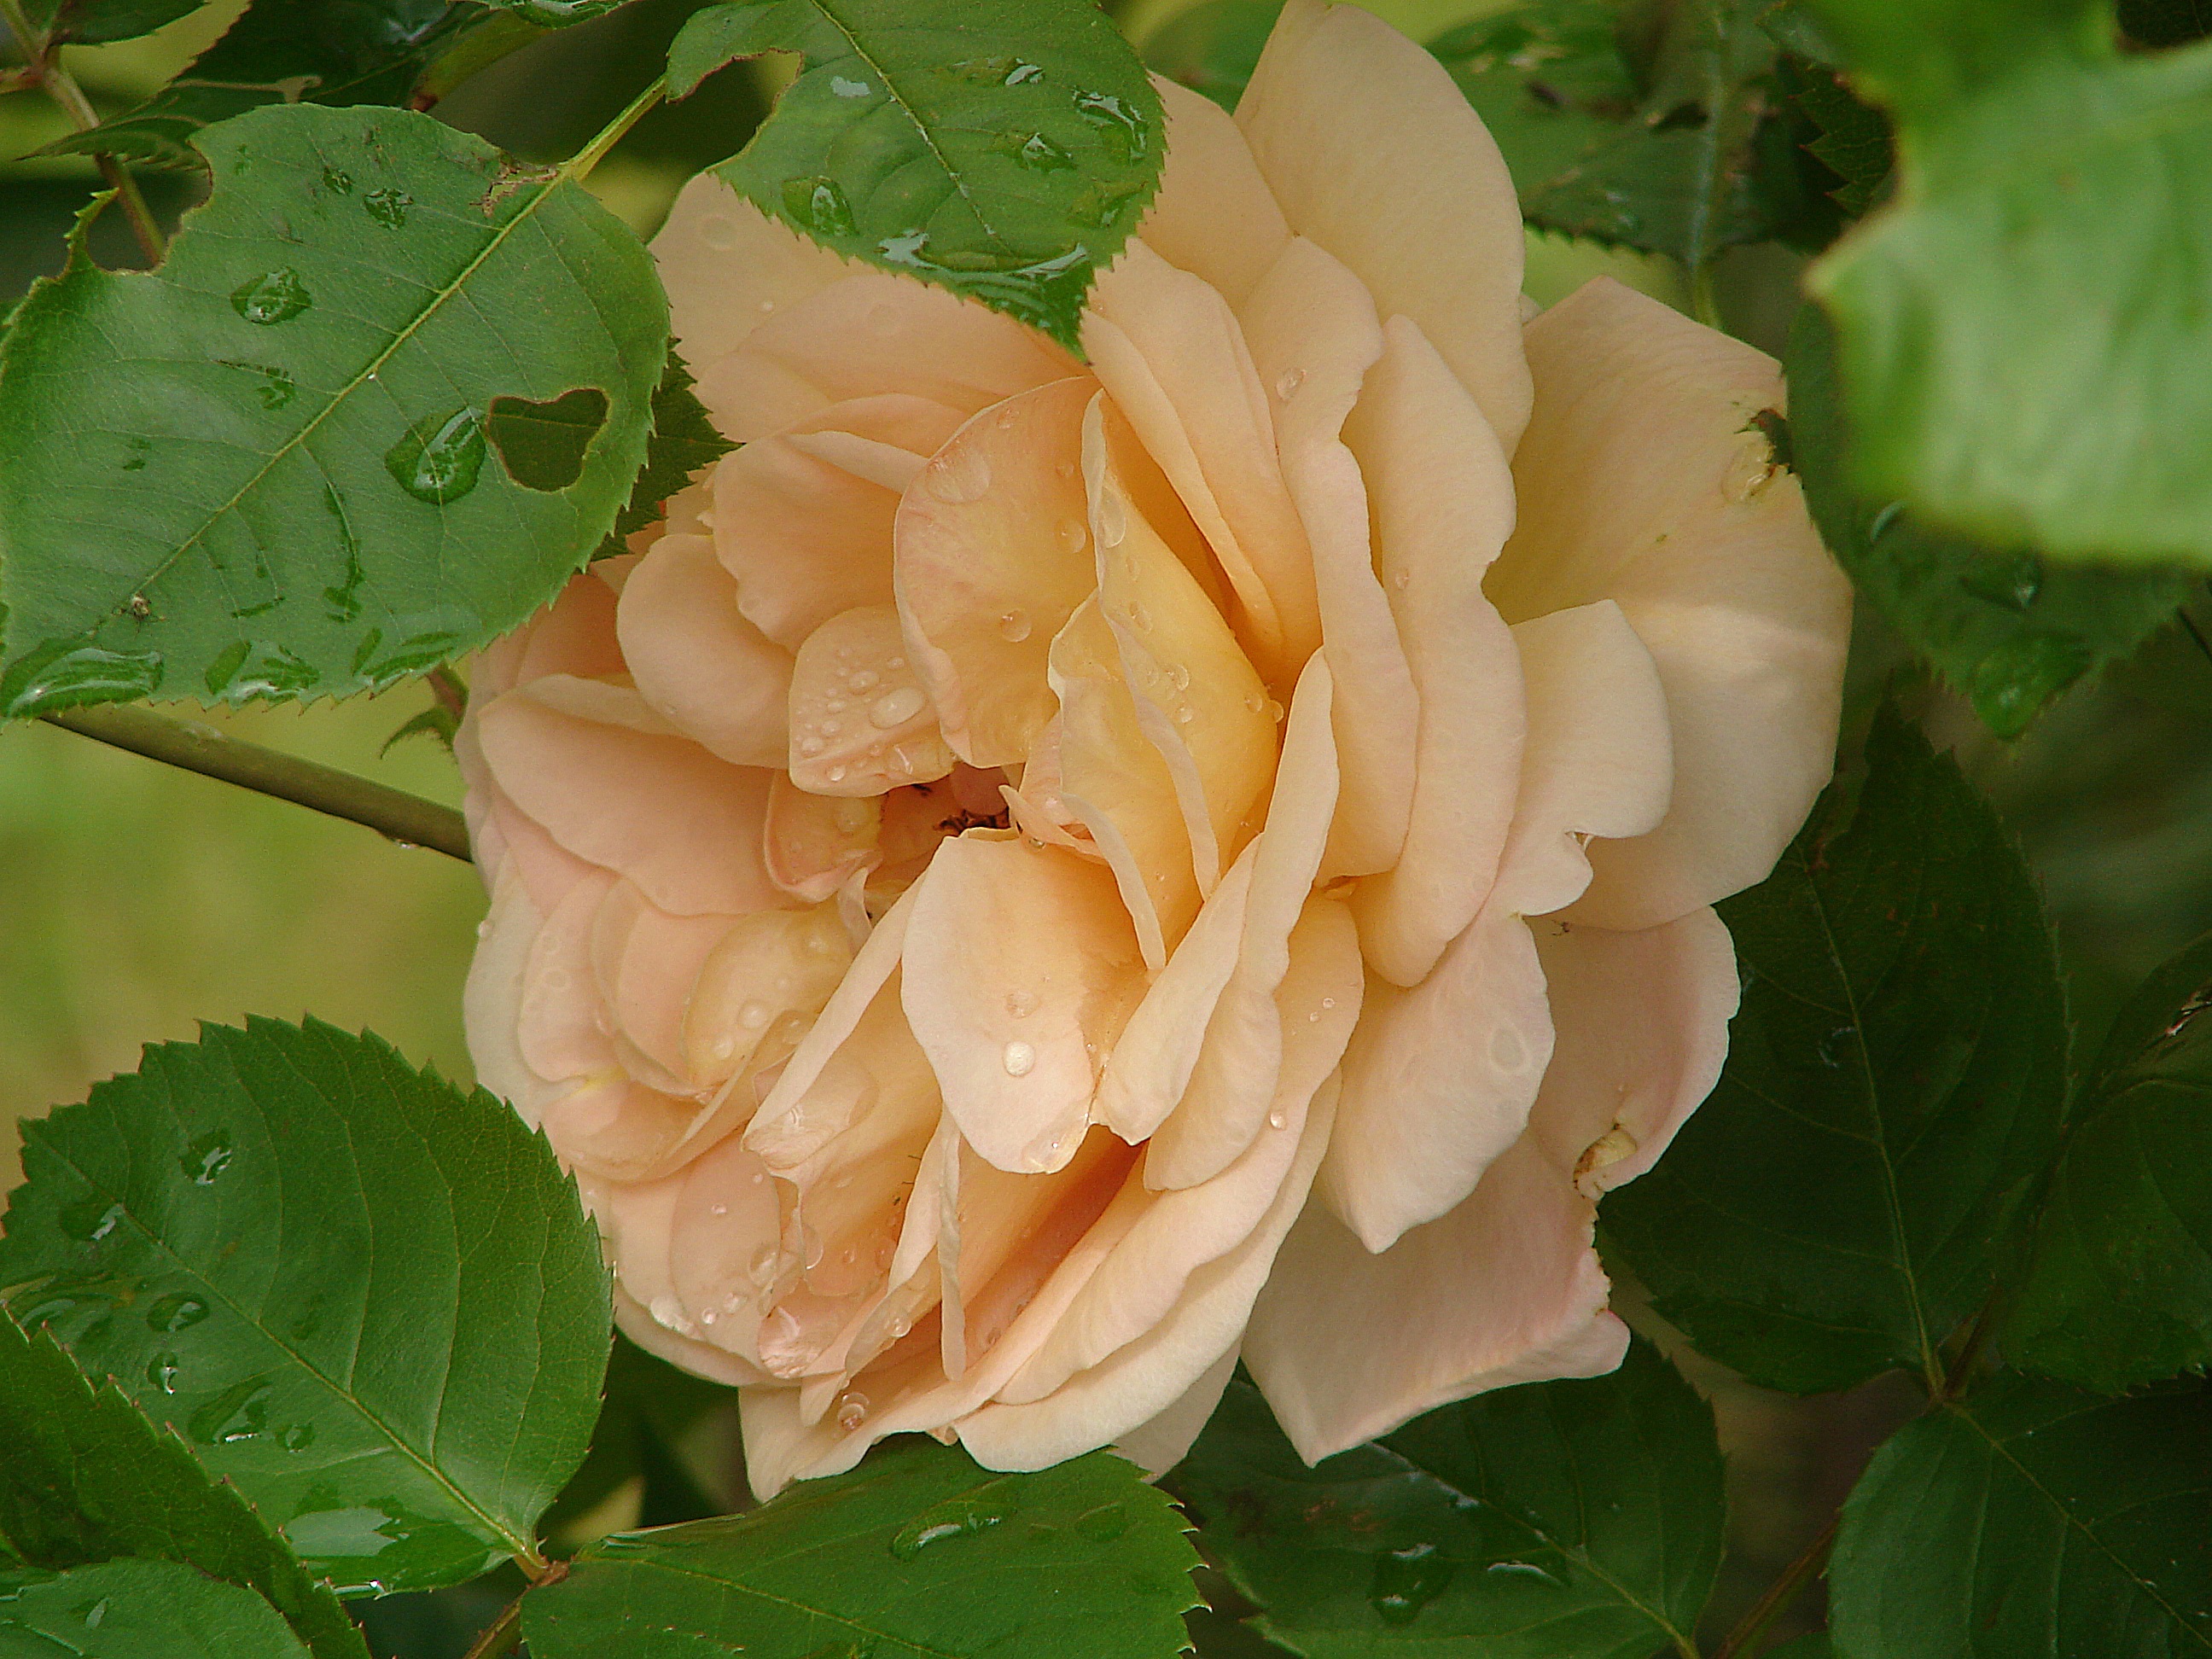
plant, flower, petal, rose, romantic, botany, flora, flowers, floribunda, fragrance, rose bloom, flowering plant, garden roses, rose family, garden rose, flower fullness, land plant, rosa centifolia, rose order